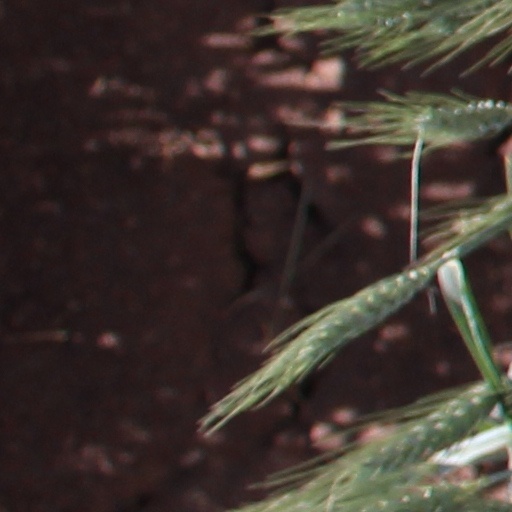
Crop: wheat